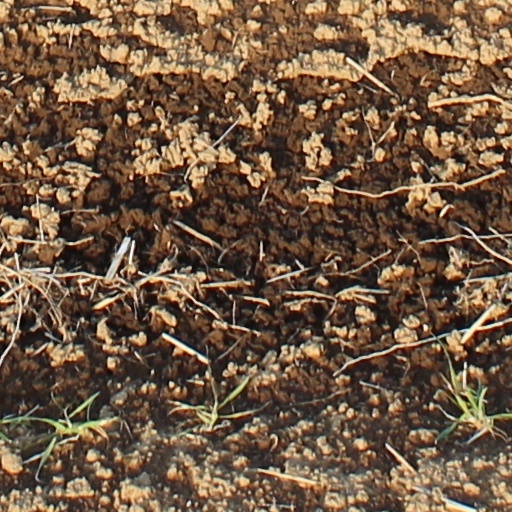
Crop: wheat